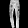
Label: Trouser